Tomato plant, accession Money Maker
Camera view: bottom (45 deg); turntable rotation: 240 degrees
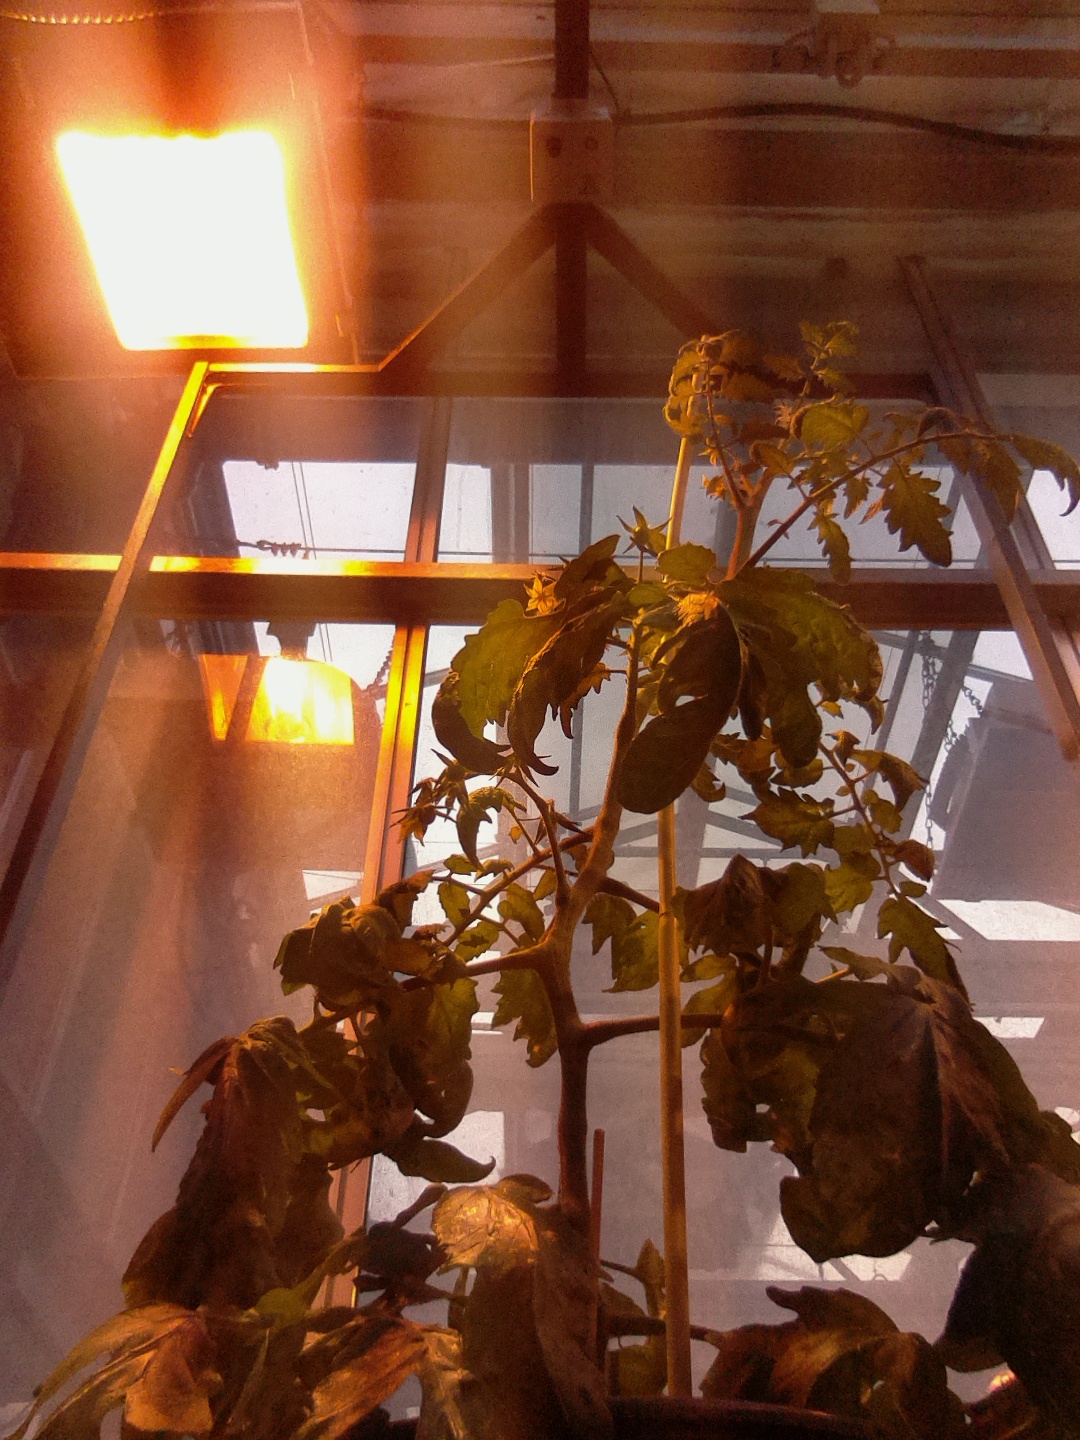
BBCH growth stage 71: 10%-20% of final fruit size